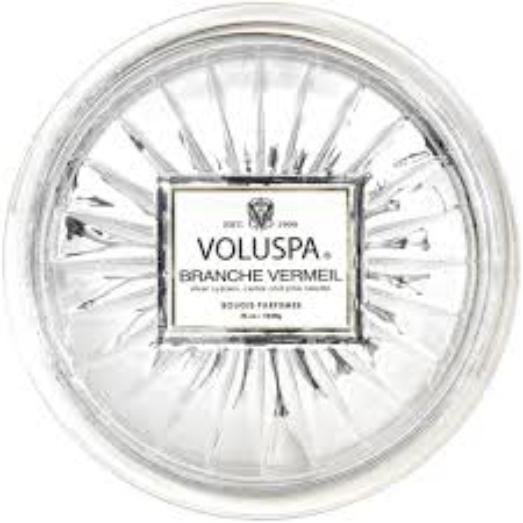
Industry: Necessities